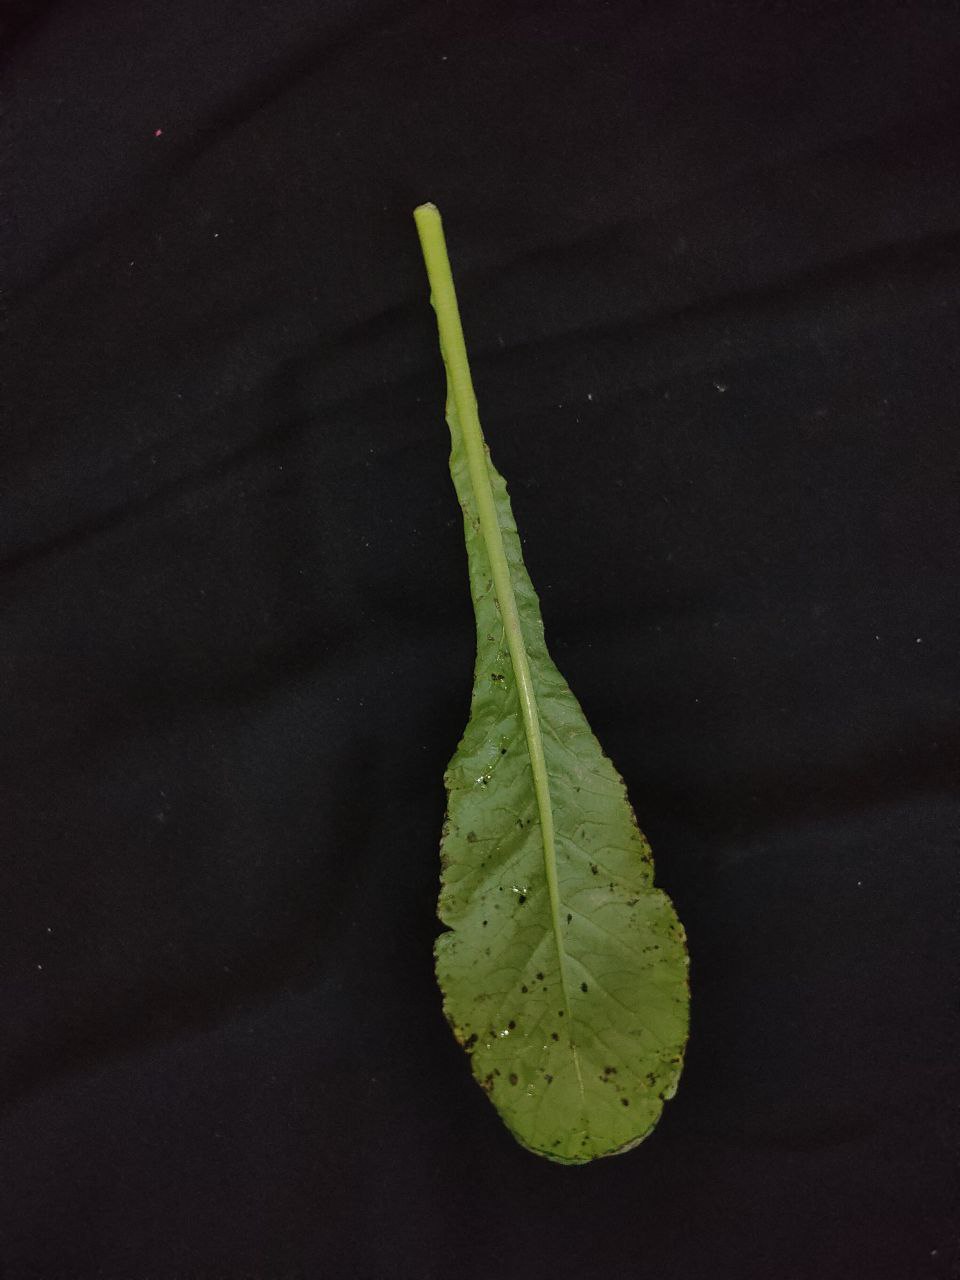
Label: Black leaf spot